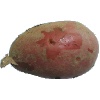
Label: red_potato